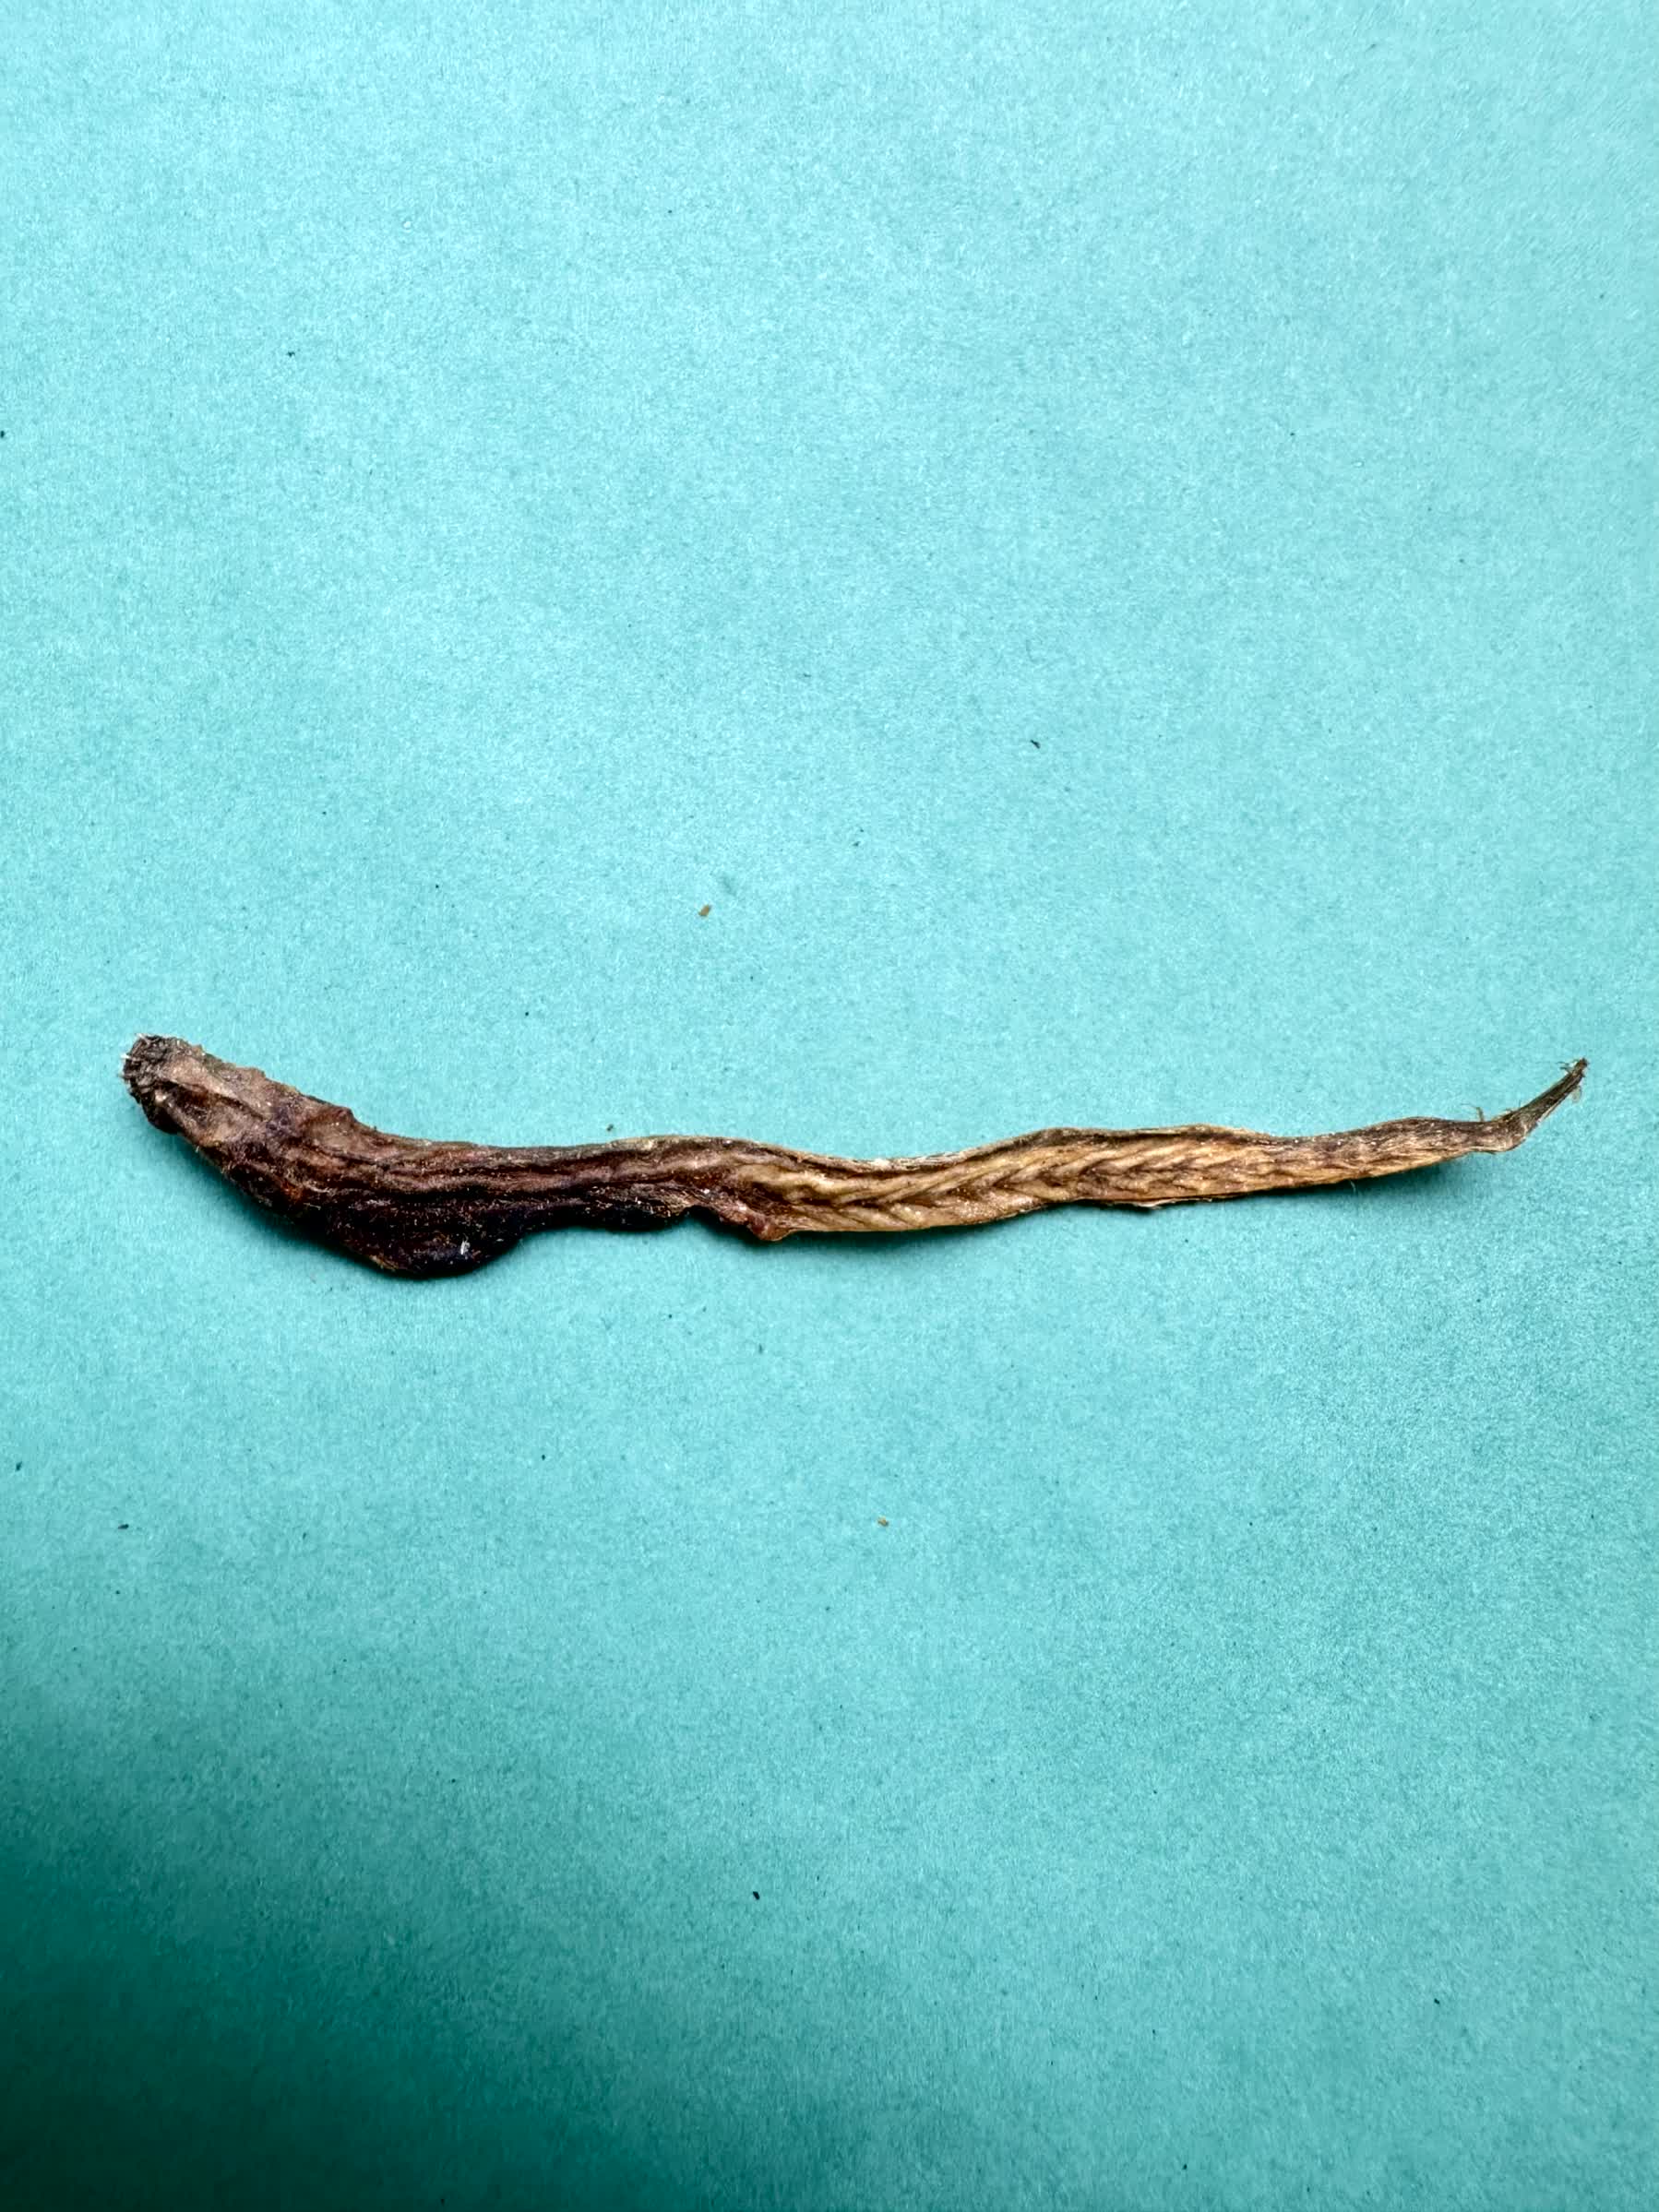
Species: Chewa